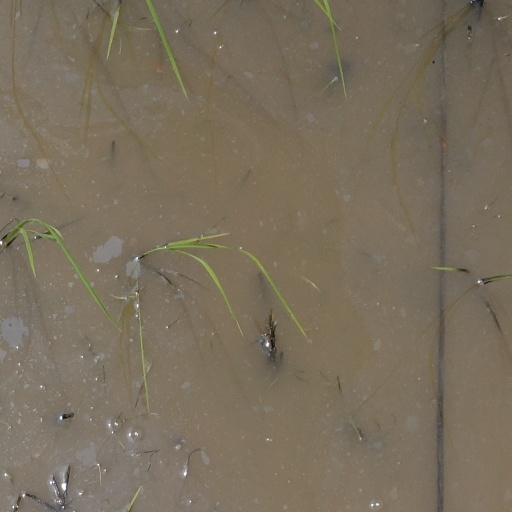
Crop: rice